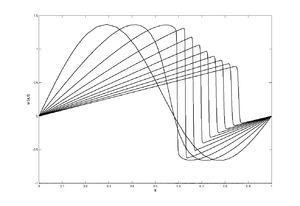
Solution de l'équation de Burgers
L'équation de Burgers est une équation aux dérivées partielles issue de la mécanique des fluides. Elle apparaît dans divers domaines des mathématiques appliquées, comme la modélisation de la dynamique des gaz, de l'acoustique ou du trafic routier. Elle doit son nom à Johannes Martinus Burgers qui l'a discutée en 1948. Elle apparaît dans des travaux antérieurs de Andrew Russel Forsyth et Harry Bateman.